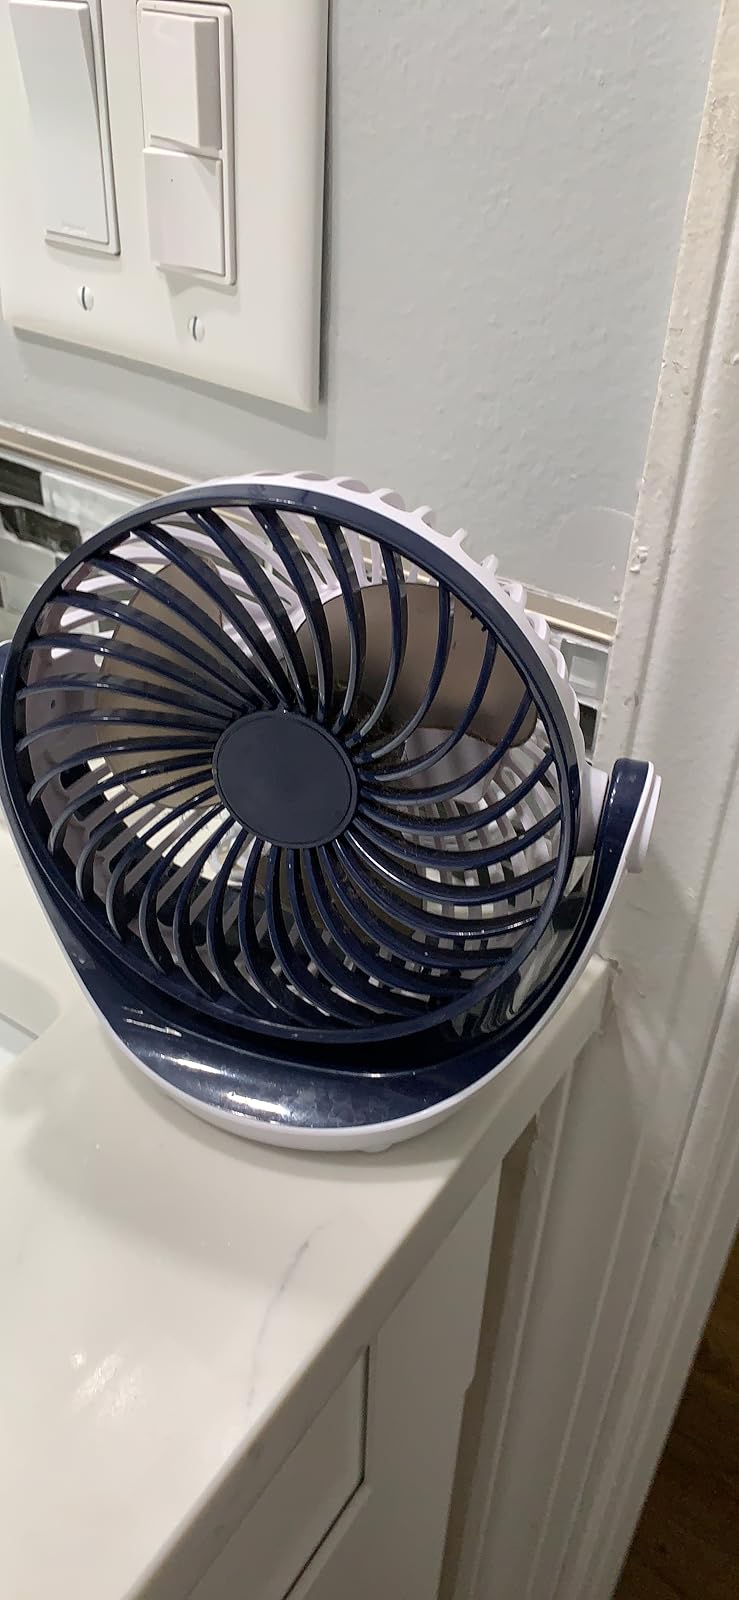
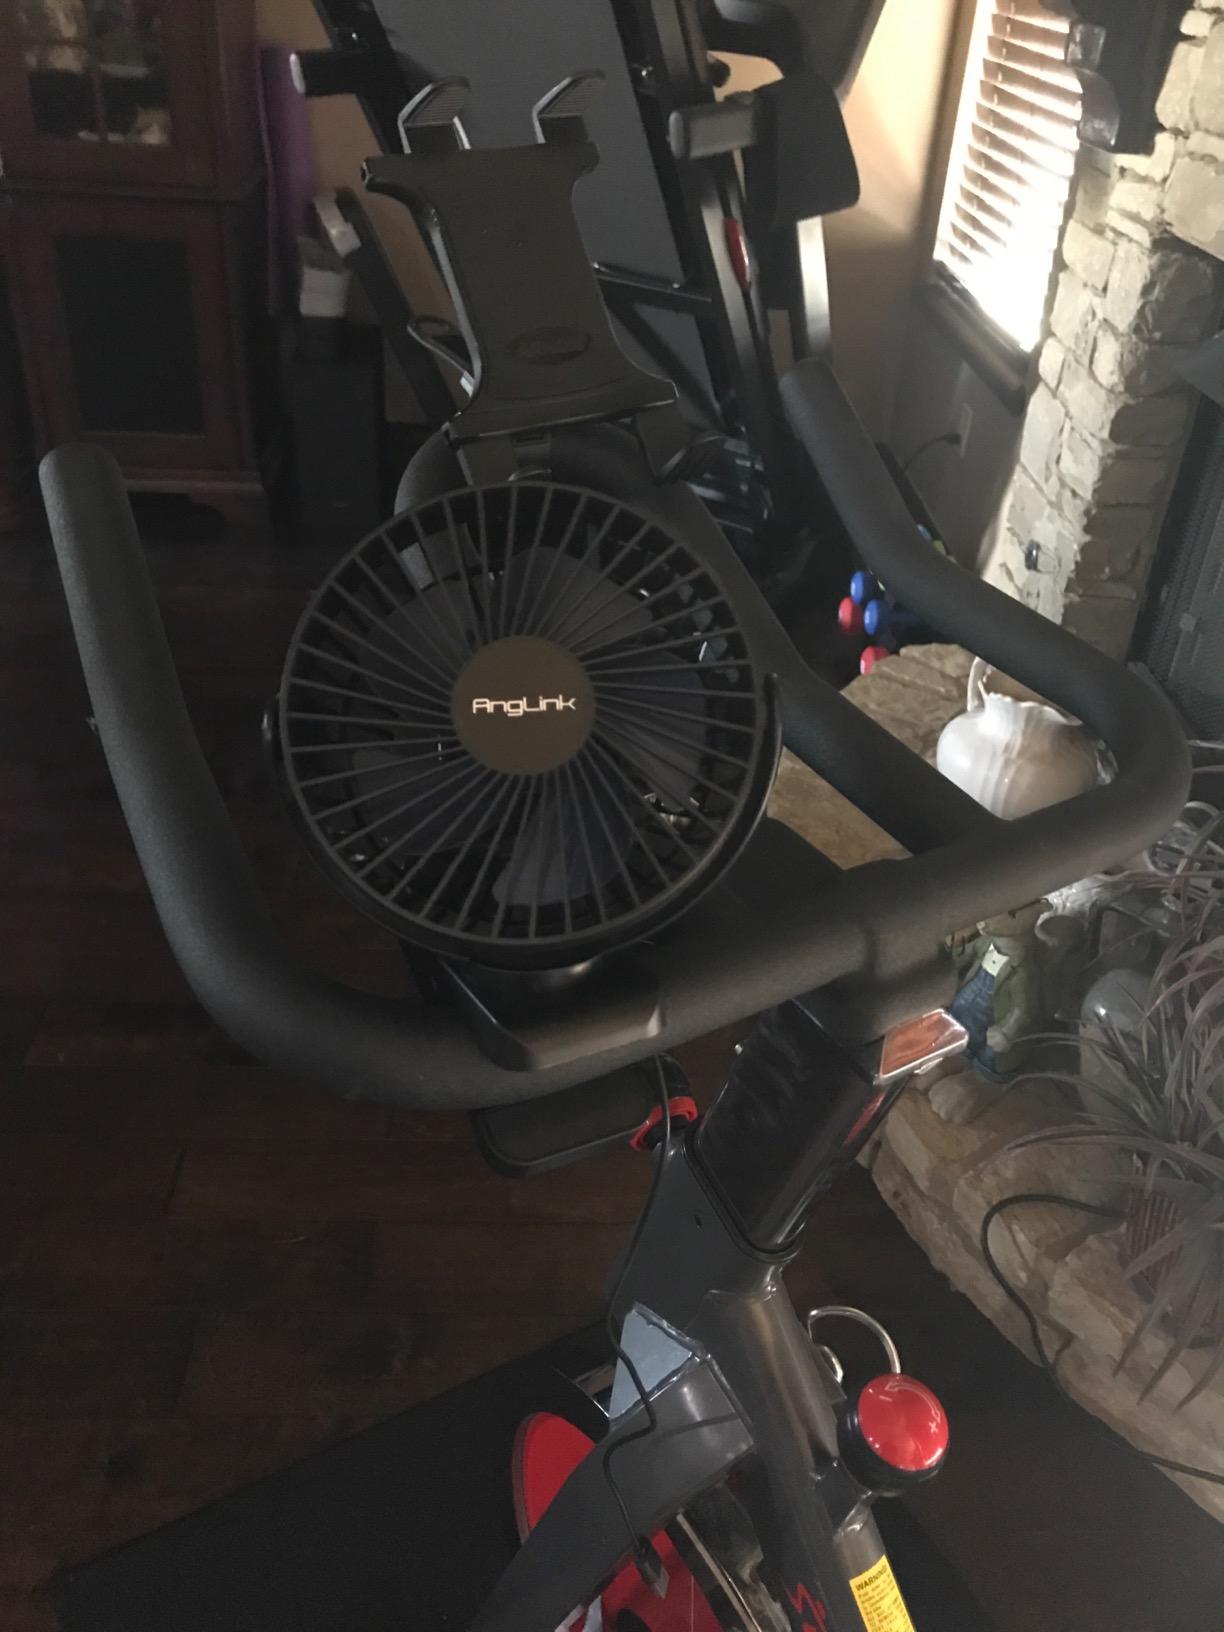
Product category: fan
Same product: no